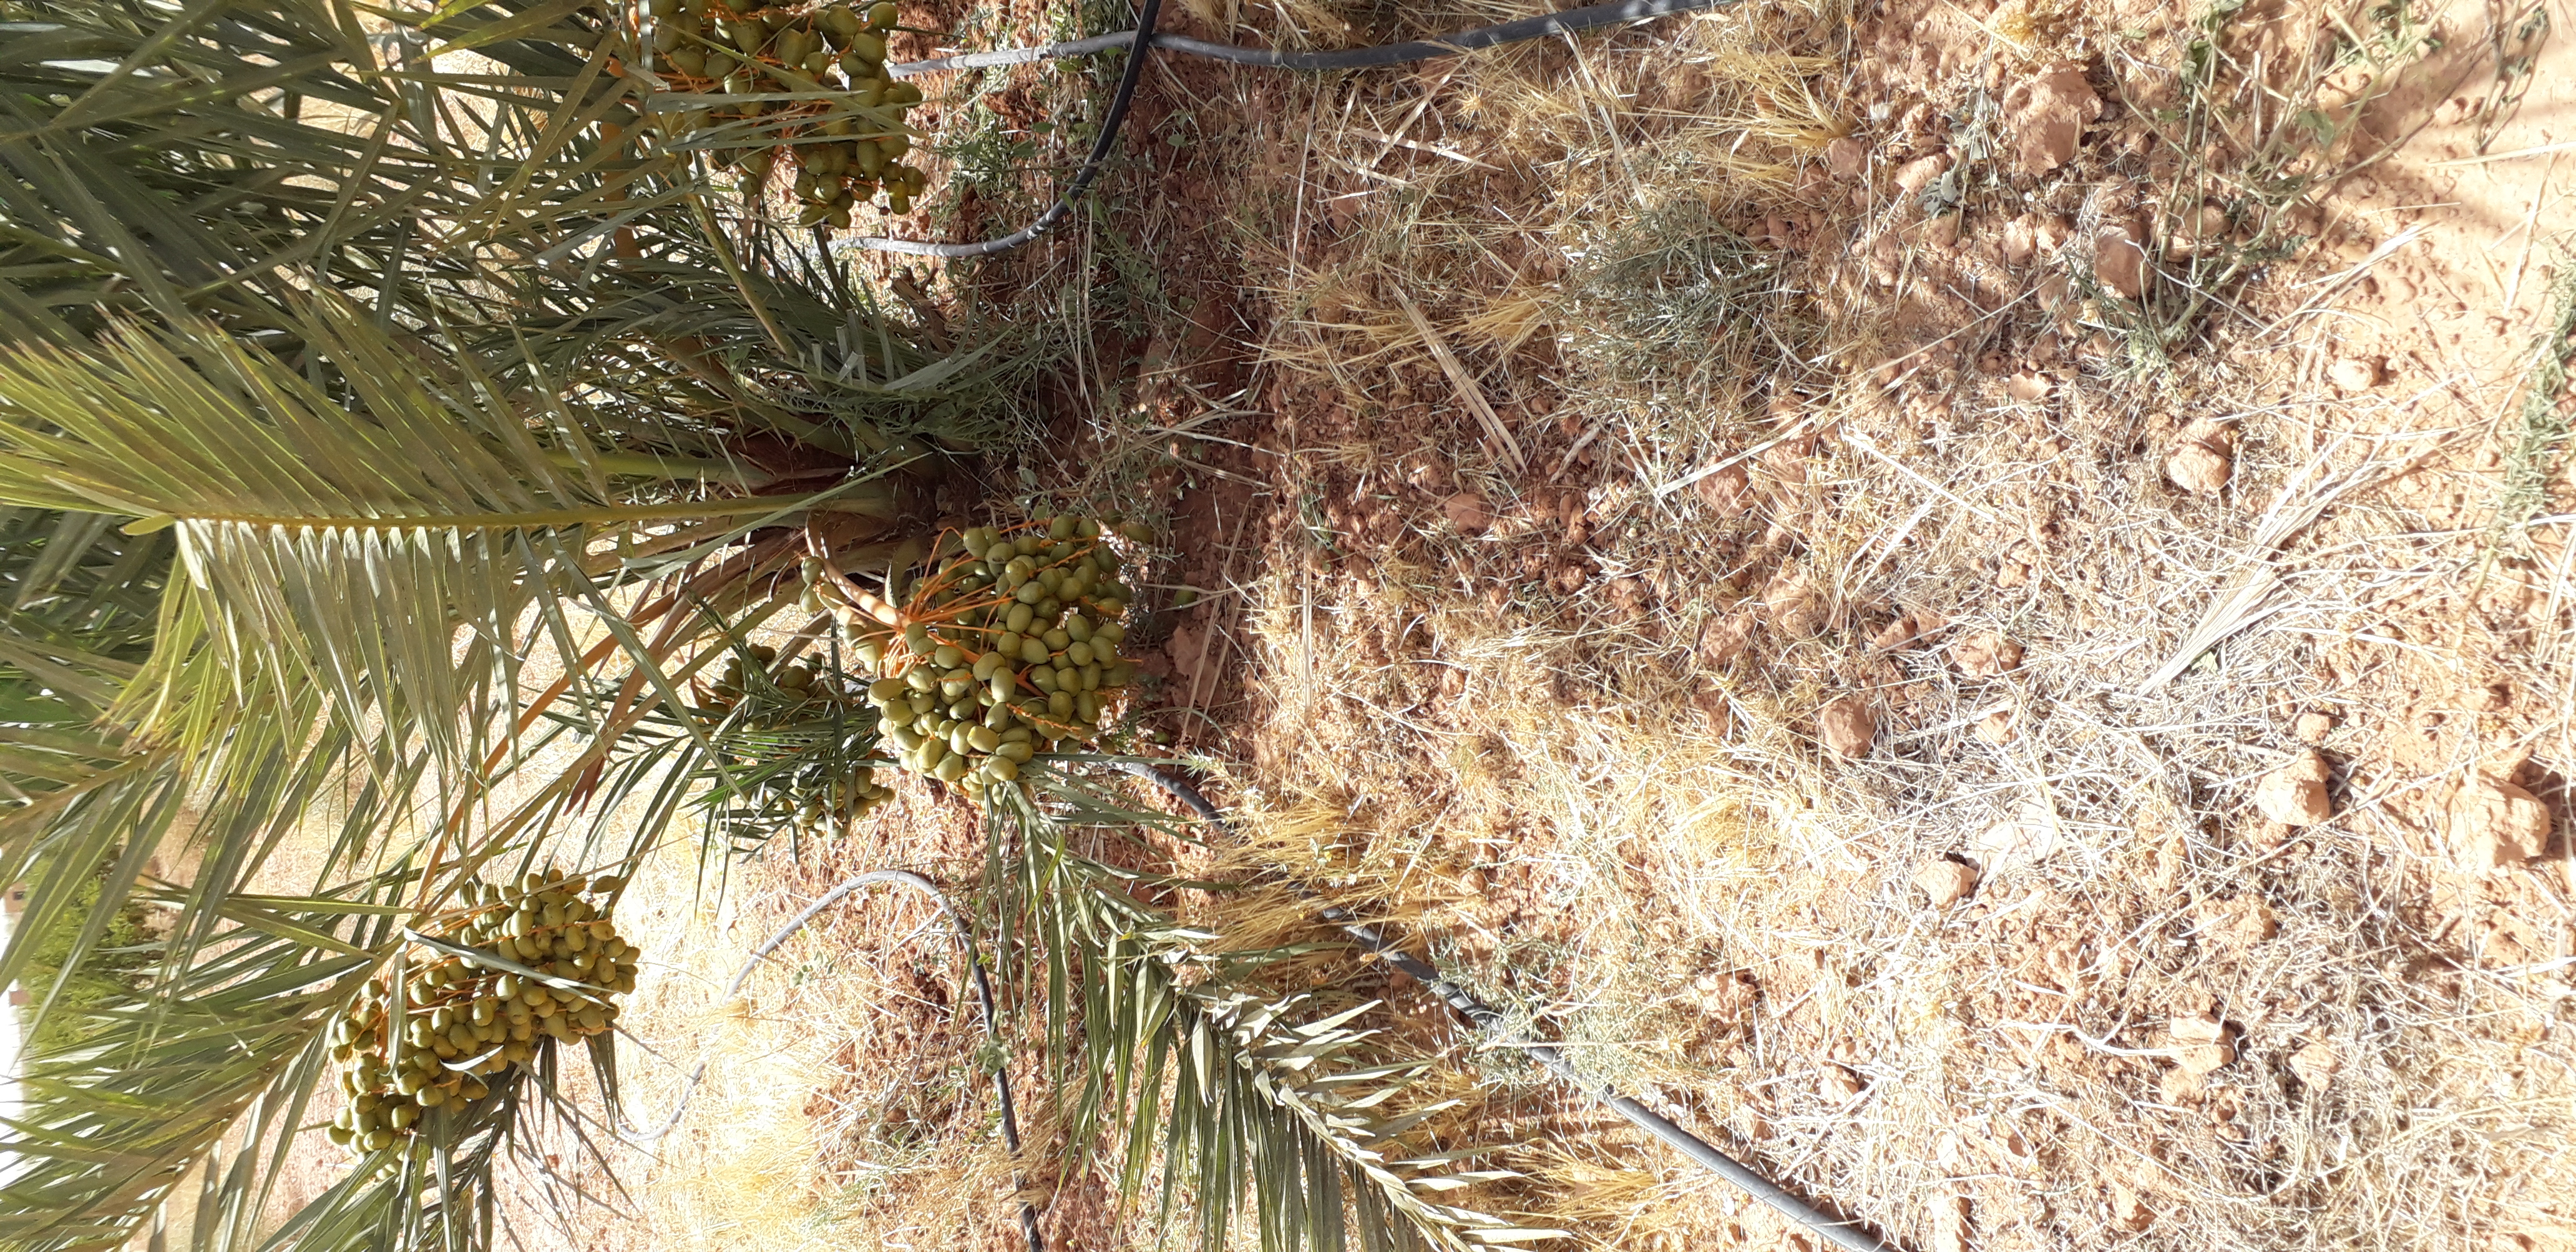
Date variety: Boufagous